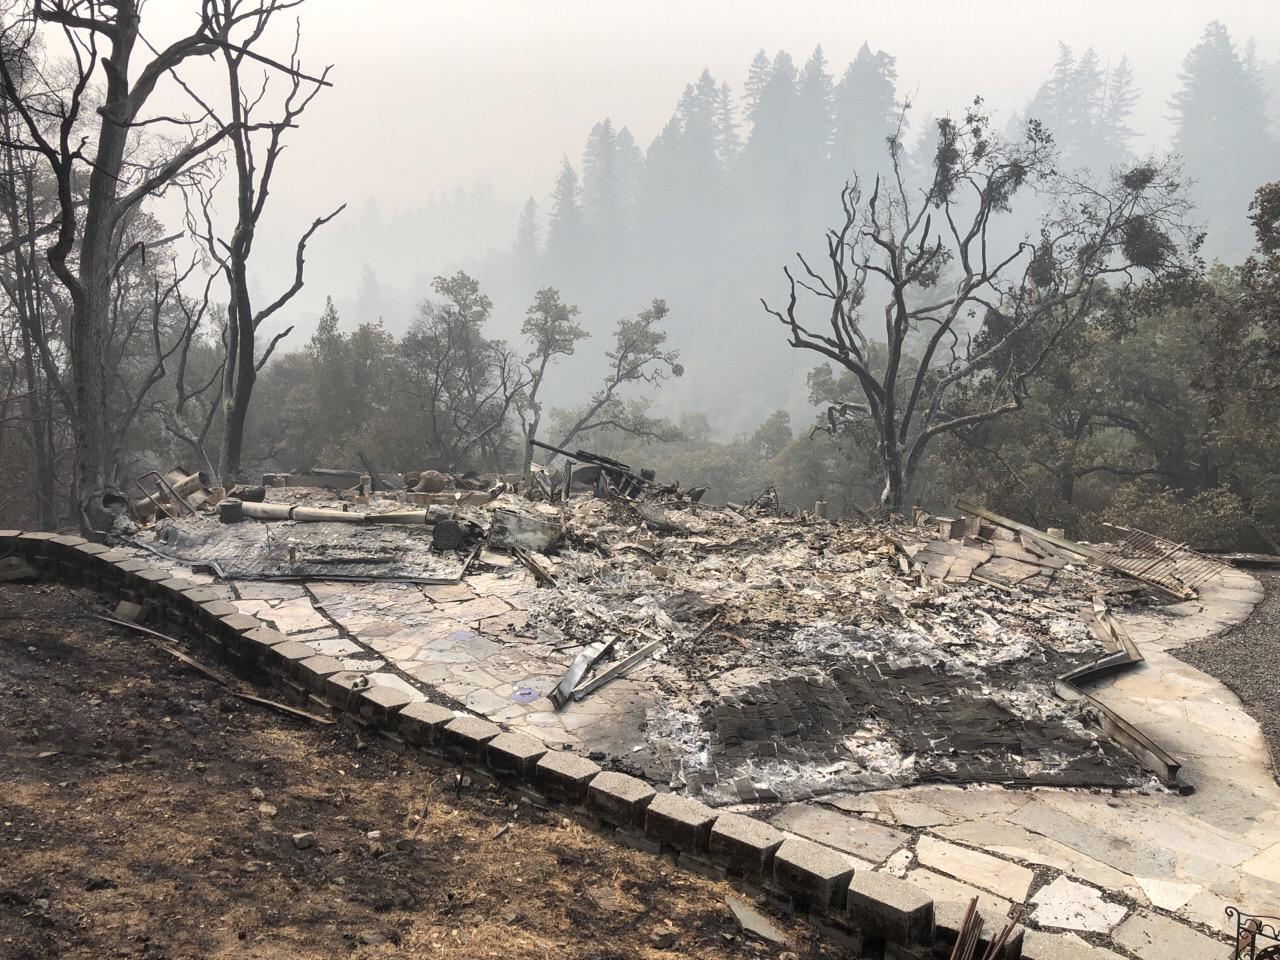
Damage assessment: destroyed